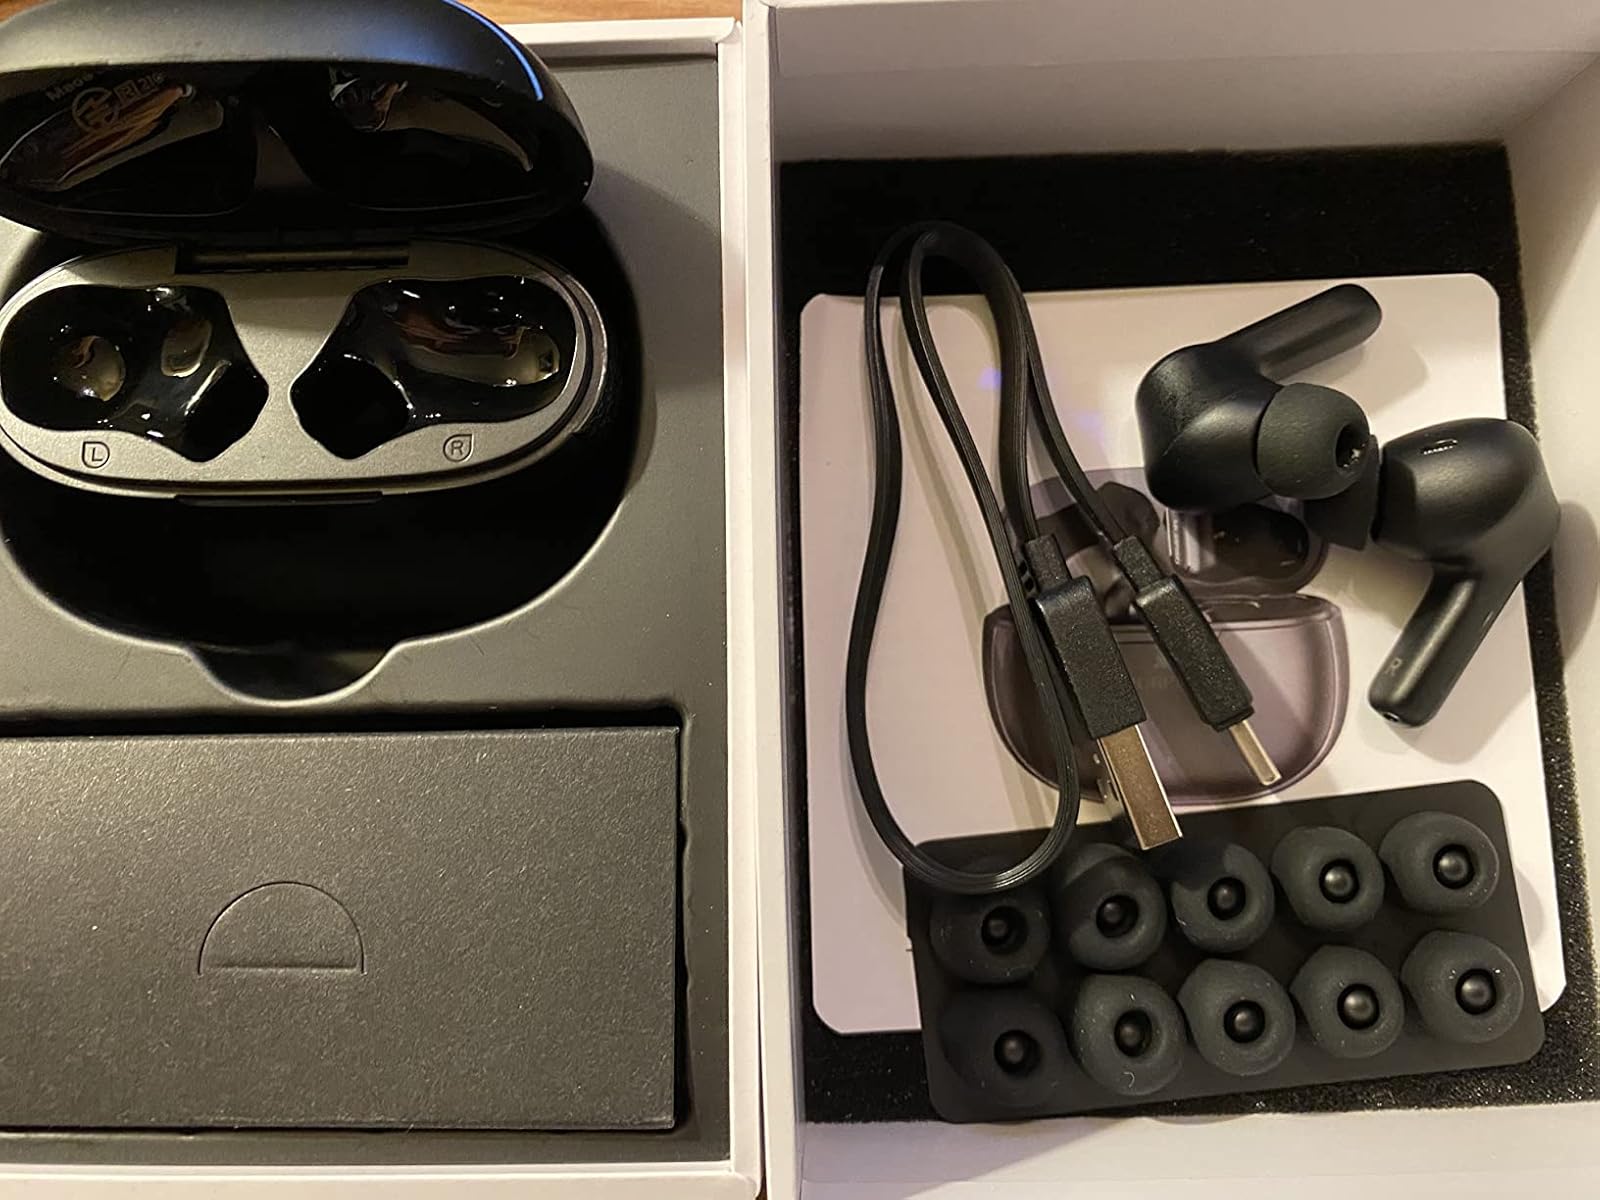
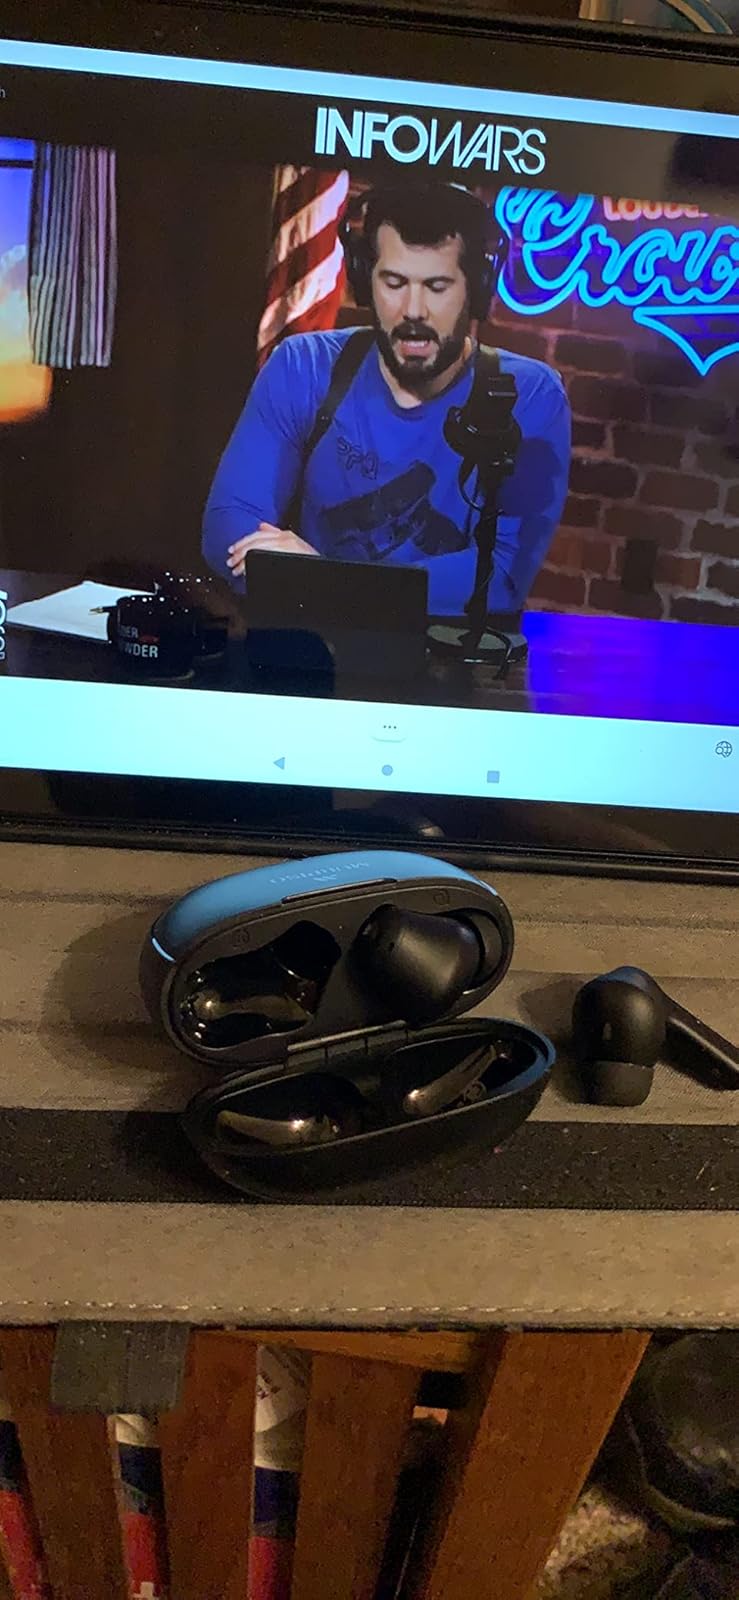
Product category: earbuds
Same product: yes